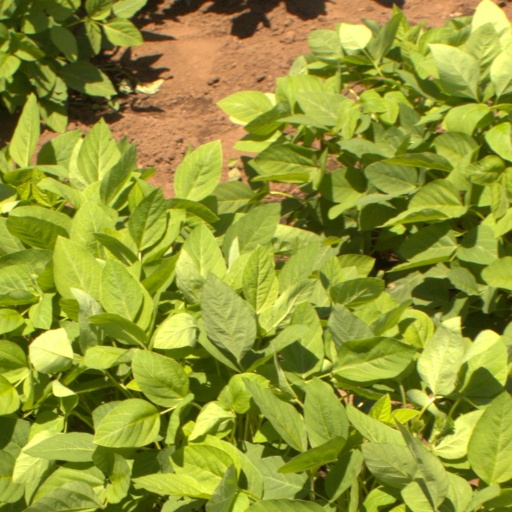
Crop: soybean